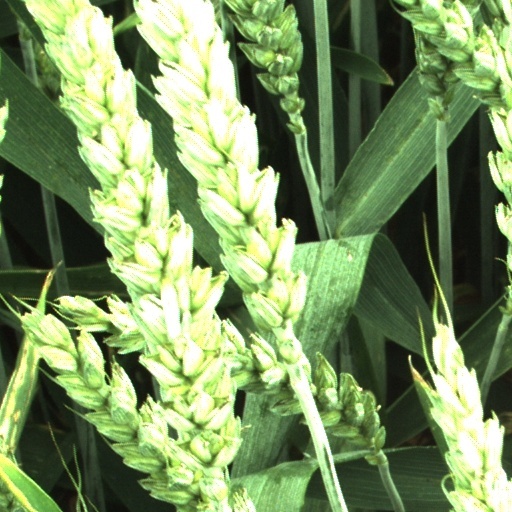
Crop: wheat